Karl Wilhelm Berkhan

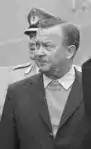
Berkhan in 1971

Karl Wilhelm Berkhan (8 April 1915 in Hamburg – 9 March 1994 in Hamburg), also known as Willi Berkhan, was a German politician, representative of the Social Democratic Party.